HMNB Clyde

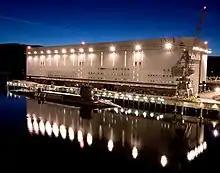
HMS "Vigilant" alongside Faslane Naval Base.

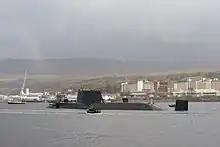
HMS "Astute" arriving at Faslane for the first time.

HMNB Clyde lies on the eastern shore of Gare Loch in Argyll and Bute, to the north of the Firth of Clyde and west of Glasgow. The submarine base encompasses a number of separate sites, the primary two being: